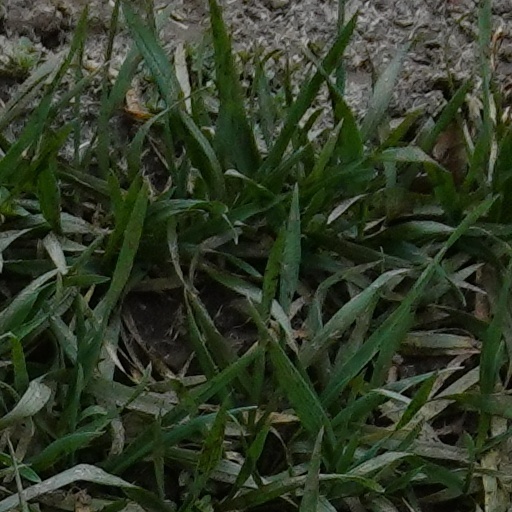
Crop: wheat